National Highway 47 (India)

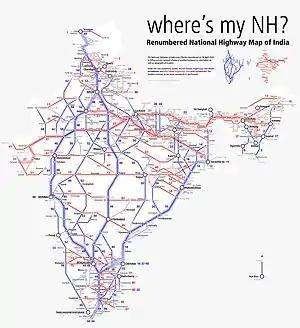
Schematic map of National Highways in India

Bamanbore, Limbdi, Ahmedabad, Godhra, Dahod - M.P. border